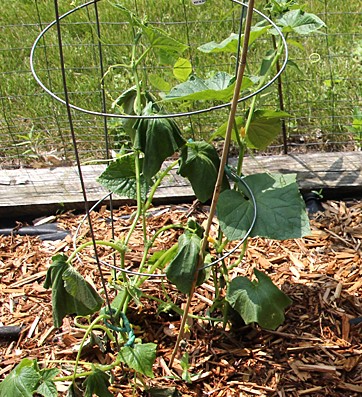
Plant: Cucumber
Disease: cucumber bacterial wilt